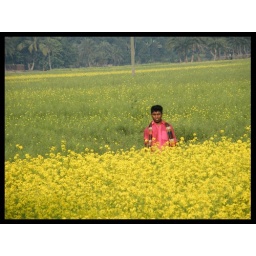
I just loved the vibrancy of the yellow mustard plants, against the red of this bloke's shirt